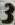
Number: 3